Santos Limited

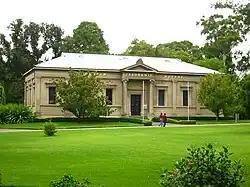
Santos sponsors the Museum of Economic Botany at the Adelaide Botanic Garden.

Santos sponsors many community activities, events, institutions and projects in jurisdictions where they operate commercially. In October 2014, "The Advertiser" claimed that Santos spends $10 million annually on South Australian community groups, events and institutions. Figures published in Santos' 2014 Sustainability Report state that $7,487,731 was spent on 'Community investment' in South Australia that financial year and $3,108,057 in Queensland. Other jurisdictions received between $5,000 (South Korea) and $775,255 (Western Australia) and the total 'community investment' spent across all regions during 2013–14 was $13,217,617.